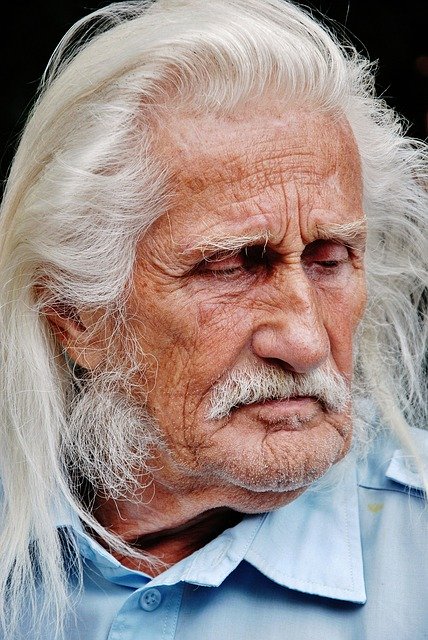
Portrait style: Real Portrait